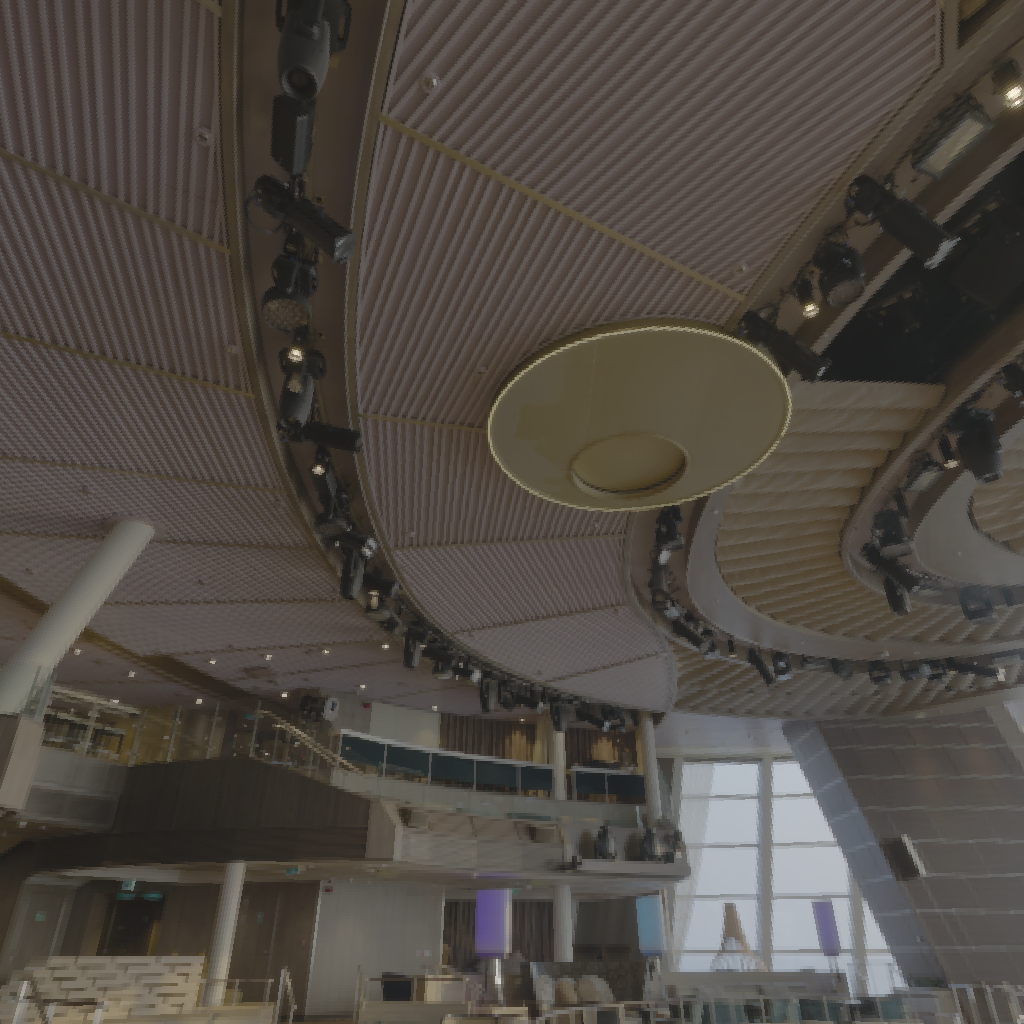
scene-linear HDR photo, Aft Lounge, indoor, with visible sun, lounge, chair, ship, stage, carpet, urban, sunrise-sunset, clear, high contrast, natural light, artificial light, high dynamic range, physically based lighting